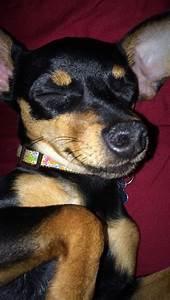
dog